Yugoslav science fiction

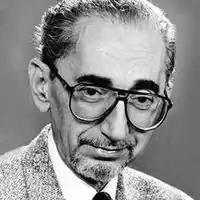
Borislav Pekić, one of the most notable Serbian writers of the 20th century, wrote several science fiction works.

The 1980s were notable for the fact that academically acclaimed writers started to show interest for science fiction and to incorporate science fiction elements into their work. Borislav Pekić, one of the most important Serbian writers of the twentieth century, wrote several science fiction works: "Besnilo" ("Rabies"), "Atlantida" ("Atlantis") and "1999". The theme of dystopia prevails in the works of science fiction writers during this decade, however, the most notable dystopian novels from the 1980s were works by authors which generally did not write genre fiction: "Utov dnevnik" ("Uto's Diary") by writer, film director, theorist and critic Branko Belan, "Trojanski konj" ("Trojan Horse") and "Epitaf carskog gurmana" ("Epitaph of the Imperial Gourmet") by writer and gastronomy expert Veljko Barbieri, "Na kraju ostaje reč" ("The Word Is All that Is Left") by writer, translator and diplomat Ivan Ivanji, "Donji svetovi" ("Lower Worlds") by writer, painter and sculptor Zvonimir Kostić and "Atomokalipsa" ("Atomocalypse") by writer, diplomat, lieutenant general of the Yugoslav People's Army and bearer of the Order of the People's Hero Aleksandar Vojinović. During this decade science fiction genre started to gain academical recognition, with the appearance of numerous theoretical texts and first dissertations about science fiction.